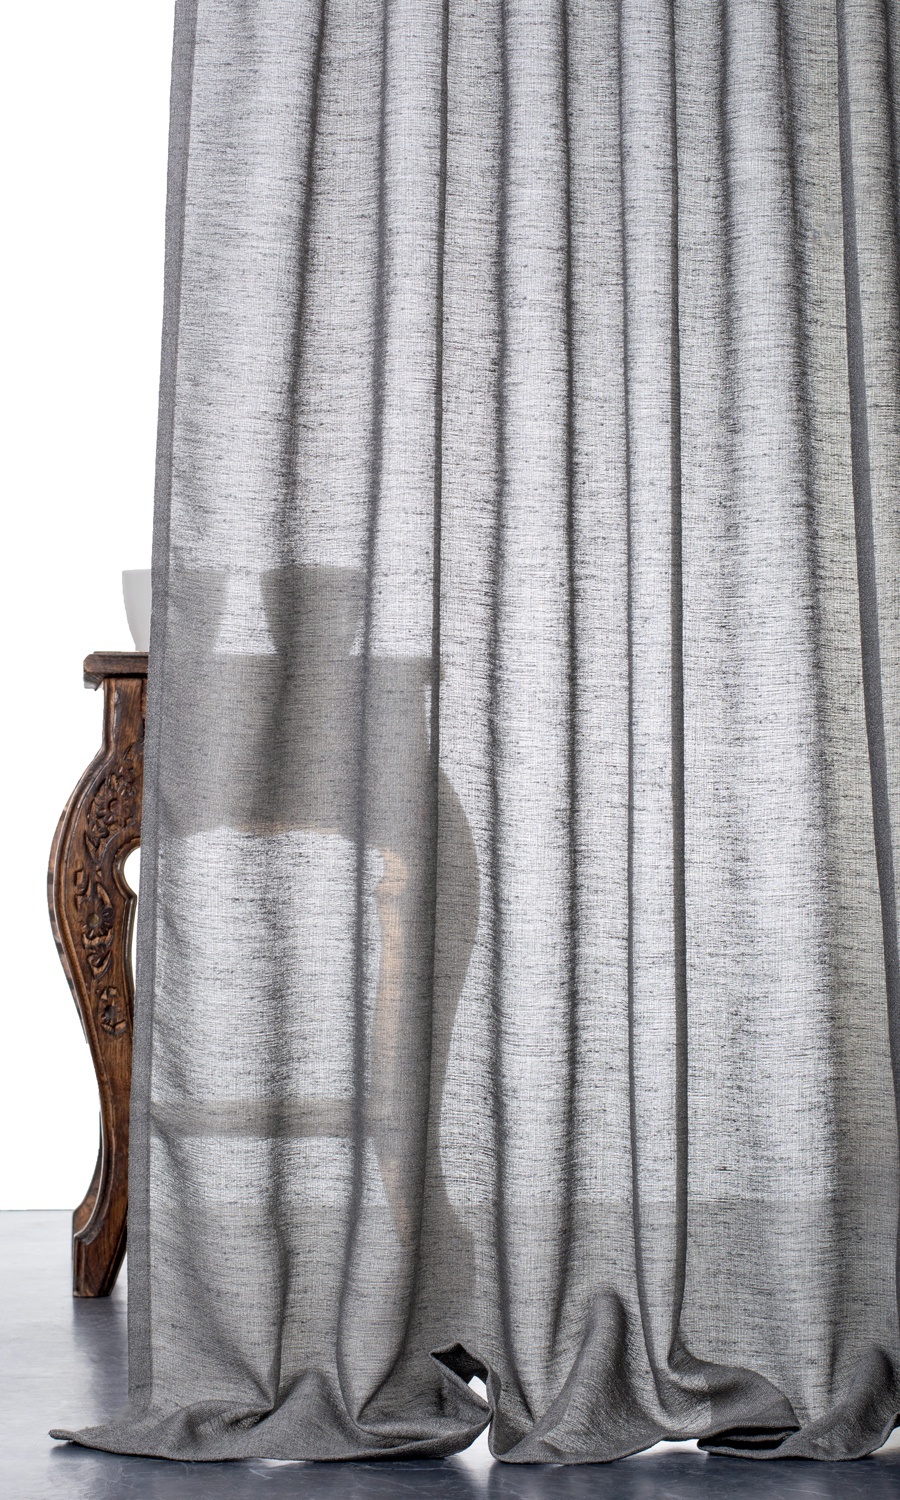
'Potters Wheel' Fabric Sample (Dark Grey)
What we love about 'Potters Wheel': - The ability of its dark grey to blend with moody interiors and ensure better privacy - Its slightly slubbed texture that offers just a hint of visual interest - Its loose weave that ensures access to natural light and fresh air Like smog pierced by the first sunrays, 'Potters Wheel' - a dark grey sheer - lets light in, but protects privacy even more, unlike paler sheers. It embodies raw refinement in its slubbed texture and smoky hue, complementing muted, moody spaces like rugged dens, industrial lofts and boys' bedrooms where rusticity and minimalism blend. Its richly textured weave leaves your home drenched in hazy silhouettes that shift and soften with time - perfect for spaces that speak in shadows. Composition: Polyester. Care instructions: Do not bleach. Gentle machine wash at or below 30°C. Dry clean with any solvent, except Trichloroethylene. Hang to dry. Pattern repeat: - Horizontal: N/A - Vertical: N/A Fabric width: 140cm. Swatch size: 12 x 12cm.
Brand: The White Window
Category: Home & Garden > Decor > Window Treatments